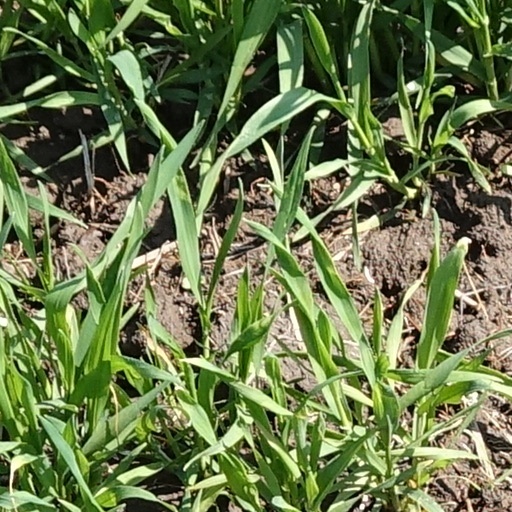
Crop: wheat